Neneh MacDouall-Gaye

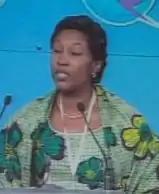
A Gambian politician and diplomat

Neneh MacDouall-Gaye (born 8 April 1957) is a Gambian politician and diplomat. She served as Yahya Jammeh's last Minister of Foreign Affairs from 2015 to 2017 and as Gambian Ambassador to the United States in 2009.